Daniel Day-Lewis

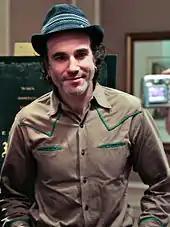
Day-Lewis in New York, 2007

Day-Lewis returned to the stage in 1989 to work with Richard Eyre, as the title character in "Hamlet" at the National Theatre, London, but during a performance collapsed during the scene where the ghost of Hamlet's father appears before him. He began sobbing uncontrollably, and refused to go back on stage; he was replaced by Jeremy Northam, who gave a triumphant performance. Ian Charleson formally replaced Day-Lewis for the rest of the run. Earlier in the run, Day-Lewis had talked of the "demons" in the role, and for weeks he threw himself passionately into the part. Although the incident was officially attributed to exhaustion, Day-Lewis claimed to have seen the ghost of his own father. He later explained that this was more of a metaphor than a hallucination. "To some extent I probably saw my father's ghost every night, because of course if you're working in a play like "Hamlet", you explore everything through your own experience." He has not appeared on stage since. The media attention following his breakdown on-stage contributed to his decision to eventually move from England to Ireland in the mid-1990s, to regain a sense of privacy amidst his increasing fame.